Parnidis Dune

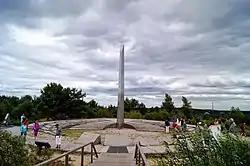
Parnidis sundial

Near the observation deck is a large granite sundial built in 1995 on the top of the dune. The sundial's gnomon is a stone pillar high. It also includes small steps covered with granite slabs, carved with hour and half-hour notches, as well as one notch for each month, and four additional notches for solstices and equinoxes. The sundial was rebuilt in 2011 following storm damage, which broke the gnomon. The place where the gnomon was broken is clearly seen after its reconstruction.